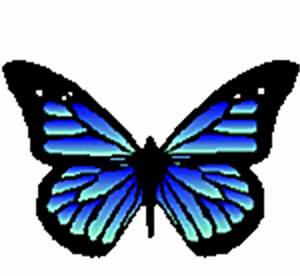
Label: farfalla